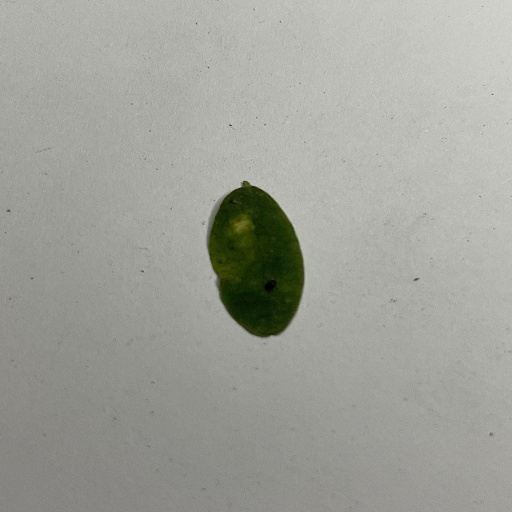
Species: Sojina
Leaf condition: Bacterial Spot